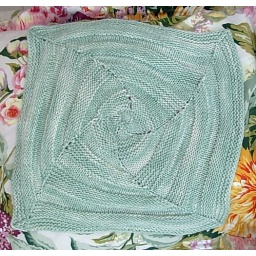
my first square, malabrigo worsted in water green